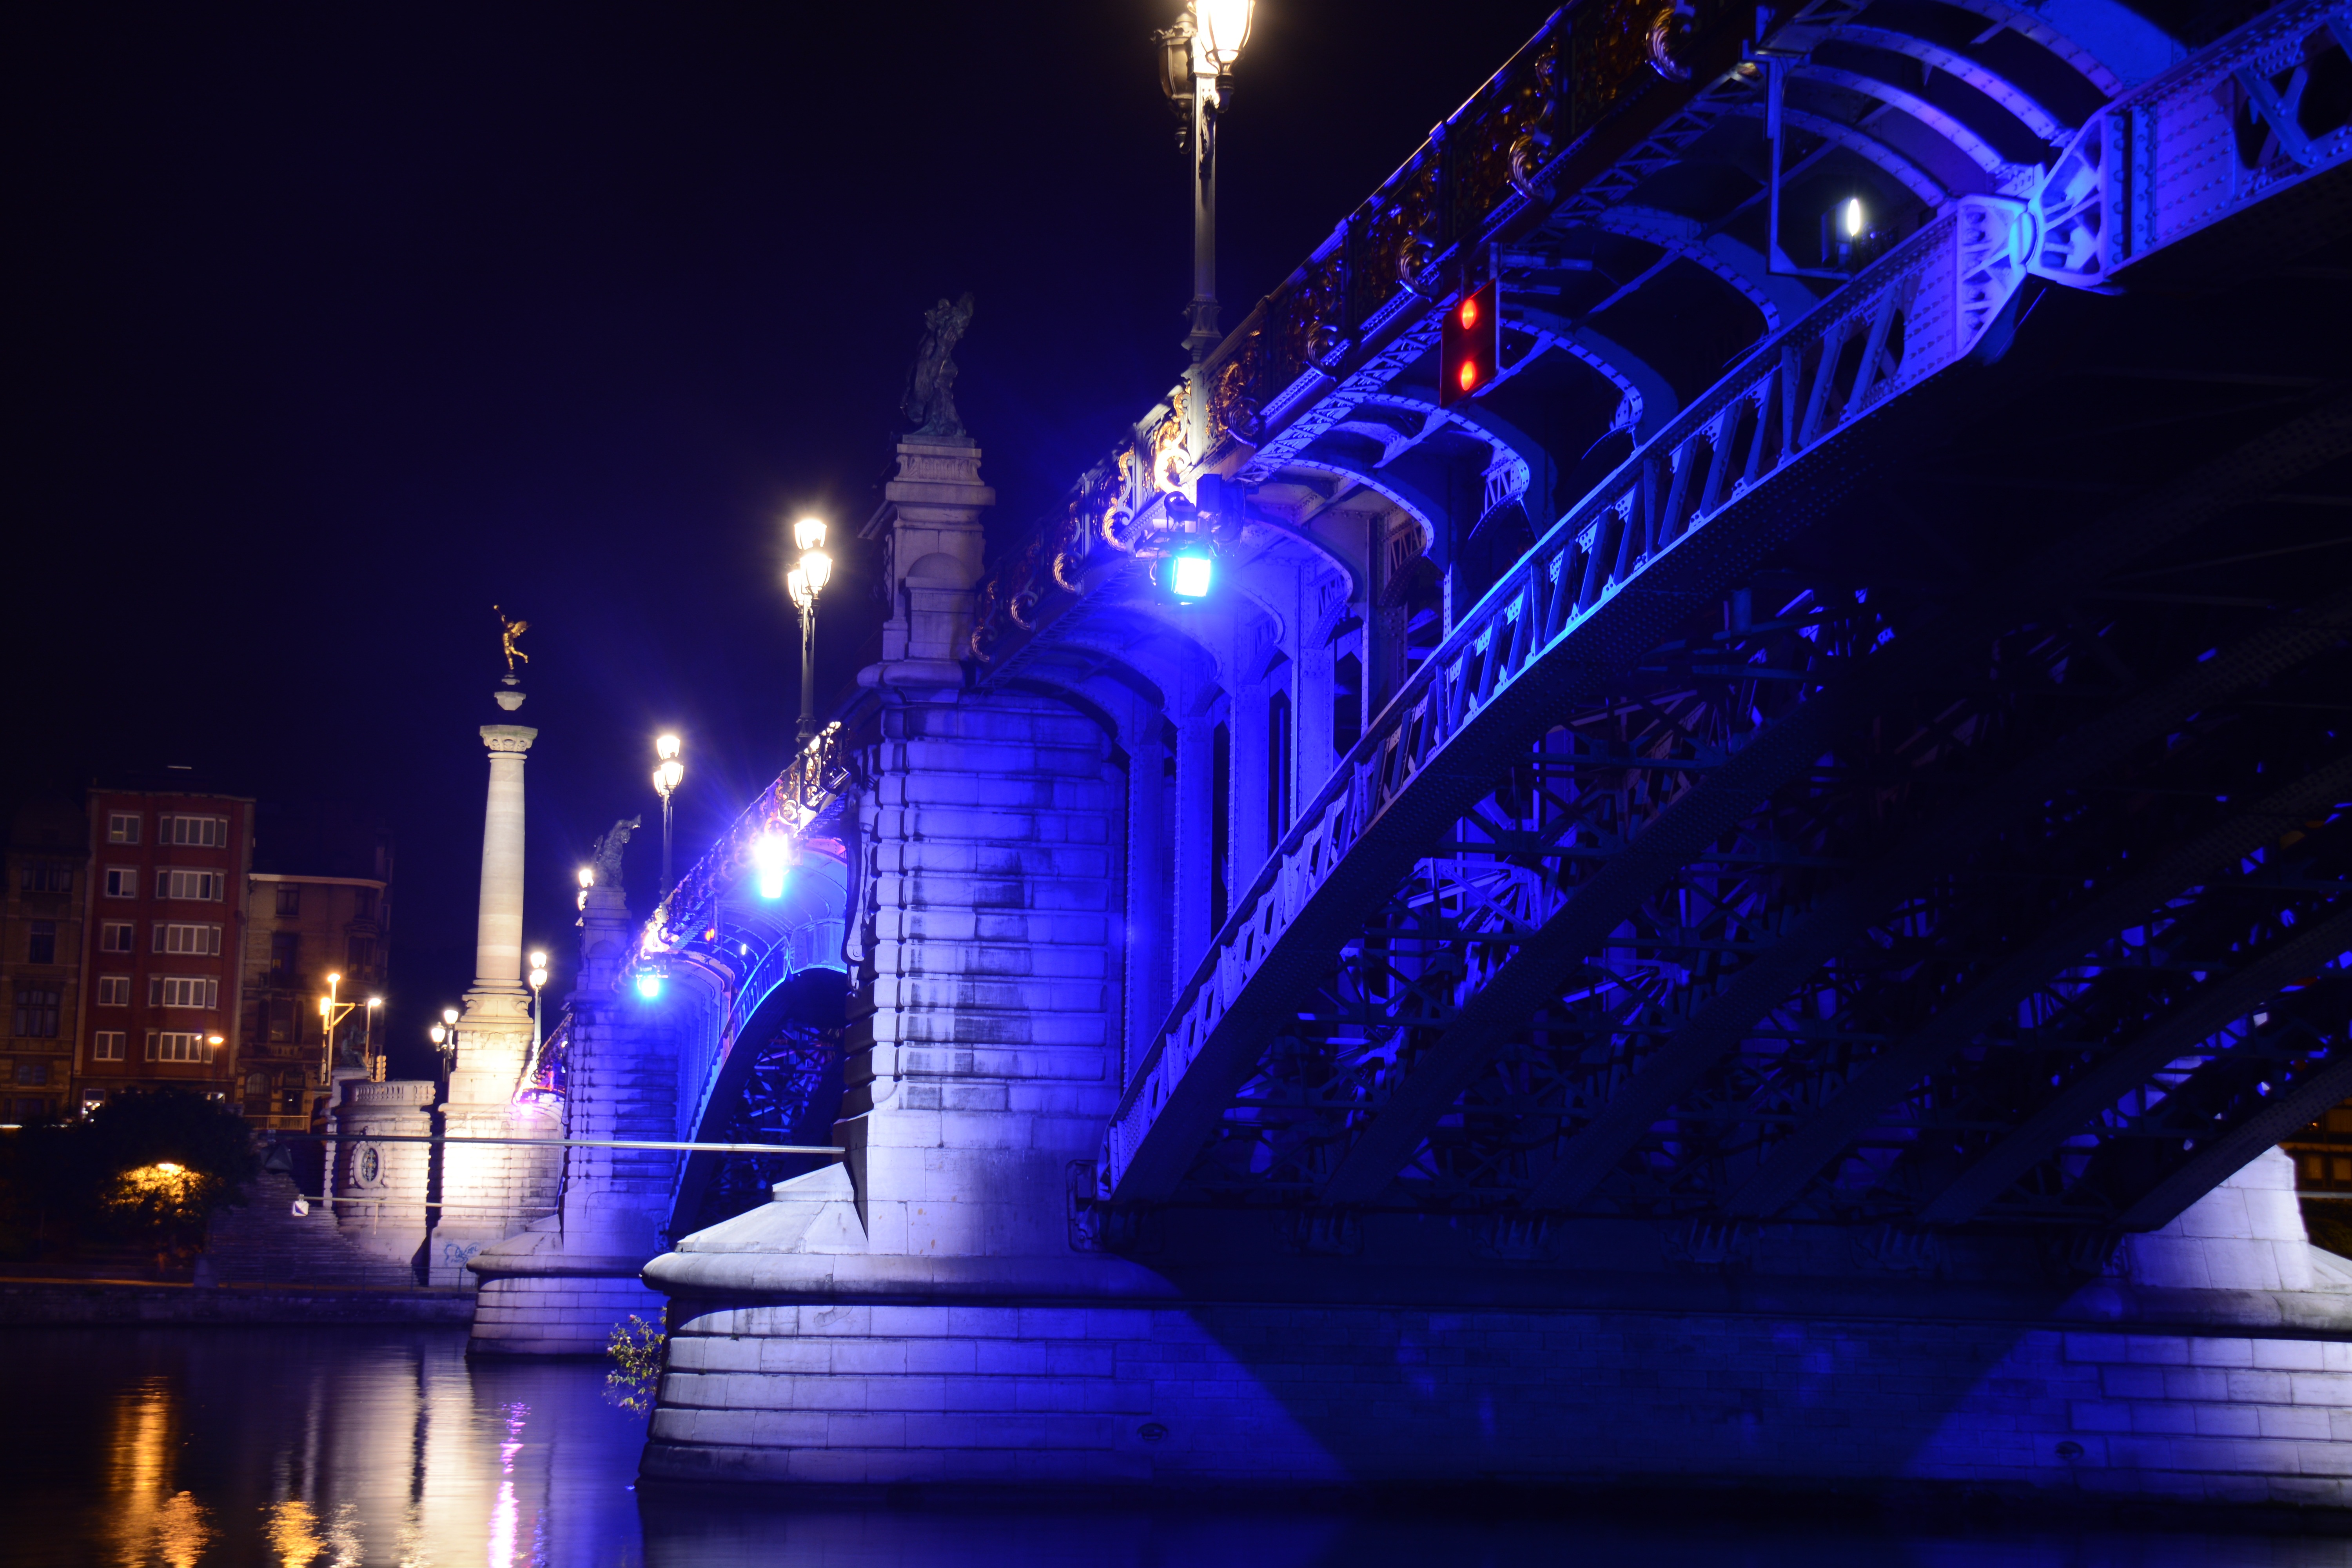
water, light, bridge, night, city, river, cityscape, evening, reflection, color, landmark, darkness, lighting, belgium, cork, docks, lights, reflections, light reflections, water courses, meuse, fragn e